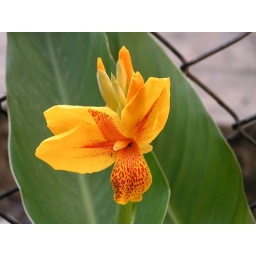
A flowering plant in the building compound